Derby Lane Greyhound Track

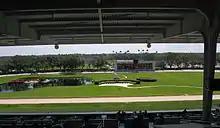
View of infield from grandstand

There is a path which weaves through the middle of the infield, but it is not used very often, most often it is the photoshoot location for winners of major stakes races. Behind the winners circle there is a small warehouse type of building used for toteboard, lure, and gate electronic operations.